Krumping

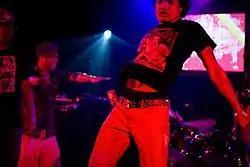
A krumper dancing in Australia

Krumping is a type of dance culture that evolved through African-American street dancing popularized in the United States during the early 2000s, characterized by free, expressive, exaggerated, and highly energetic movement. The people who originated krumping saw the dance as a means for them to escape gang life.